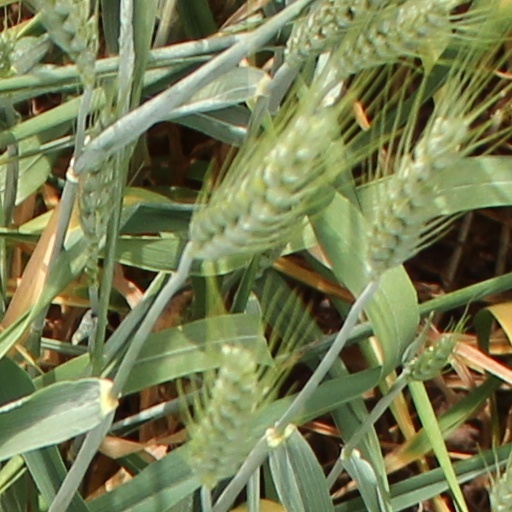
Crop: wheat